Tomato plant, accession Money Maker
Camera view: horizontal (90 deg, fisheye); turntable rotation: 300 degrees
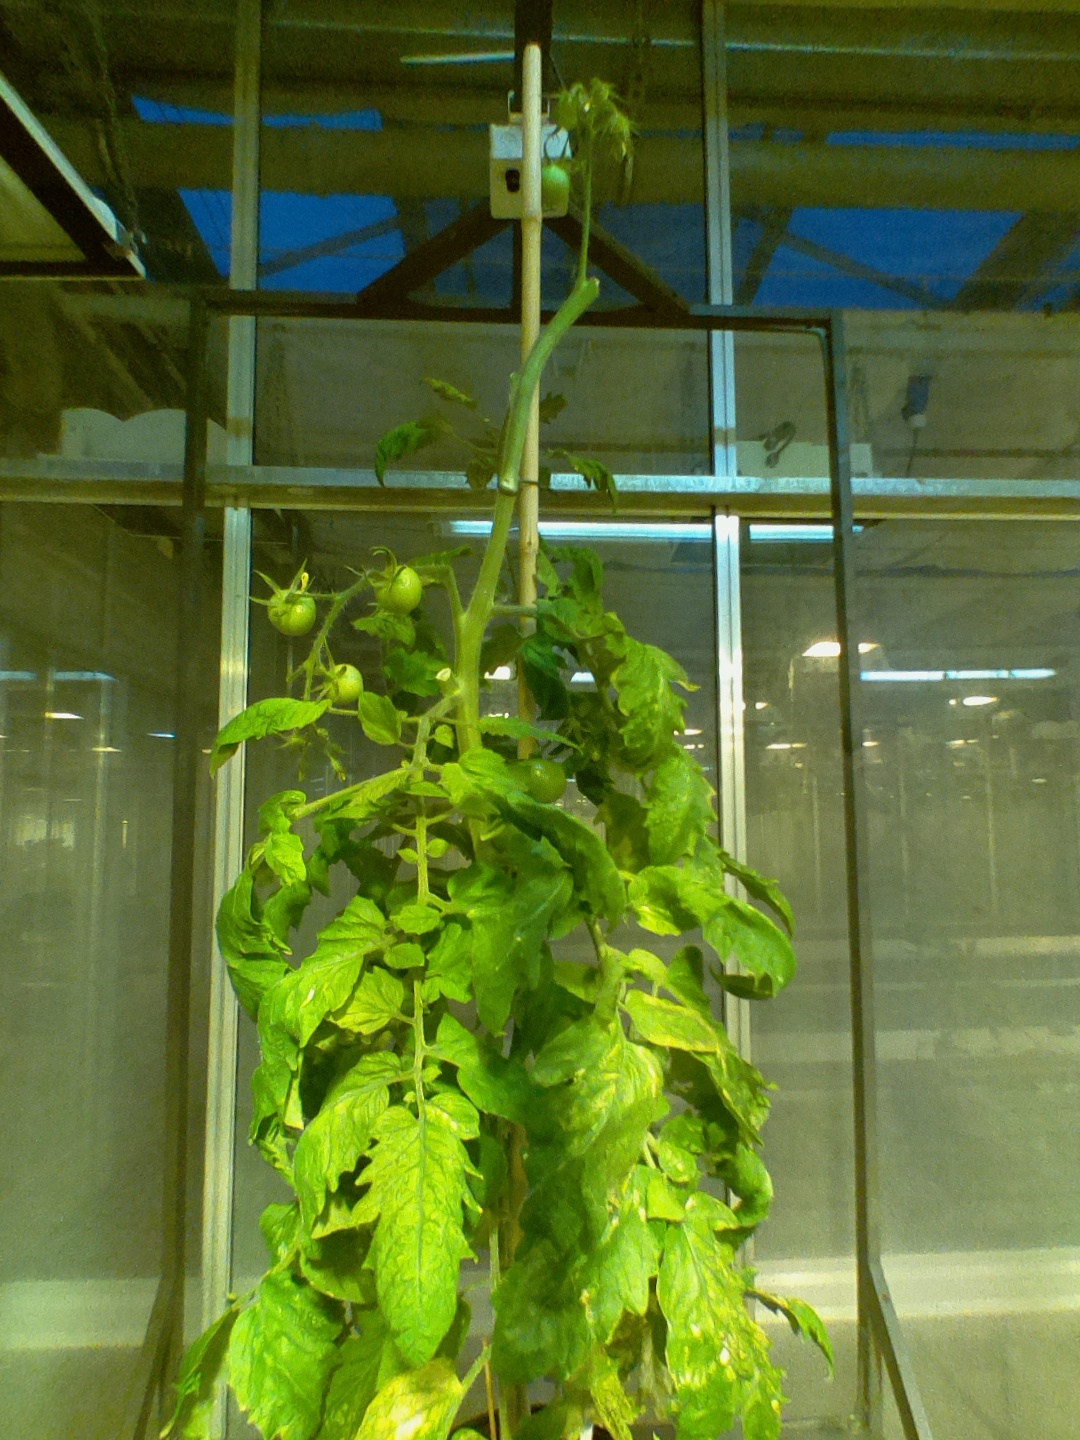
BBCH growth stage 77: 70%-80% of final fruit size